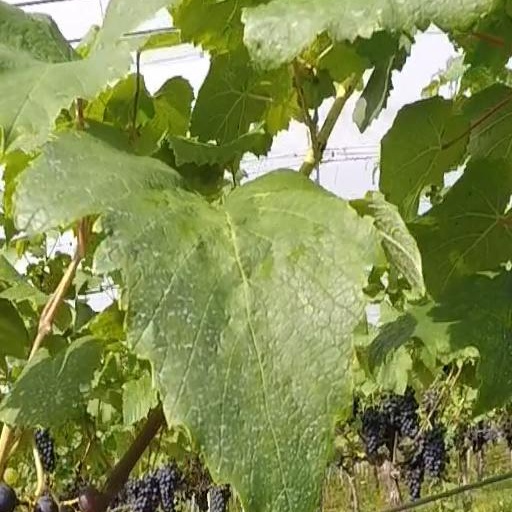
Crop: grape